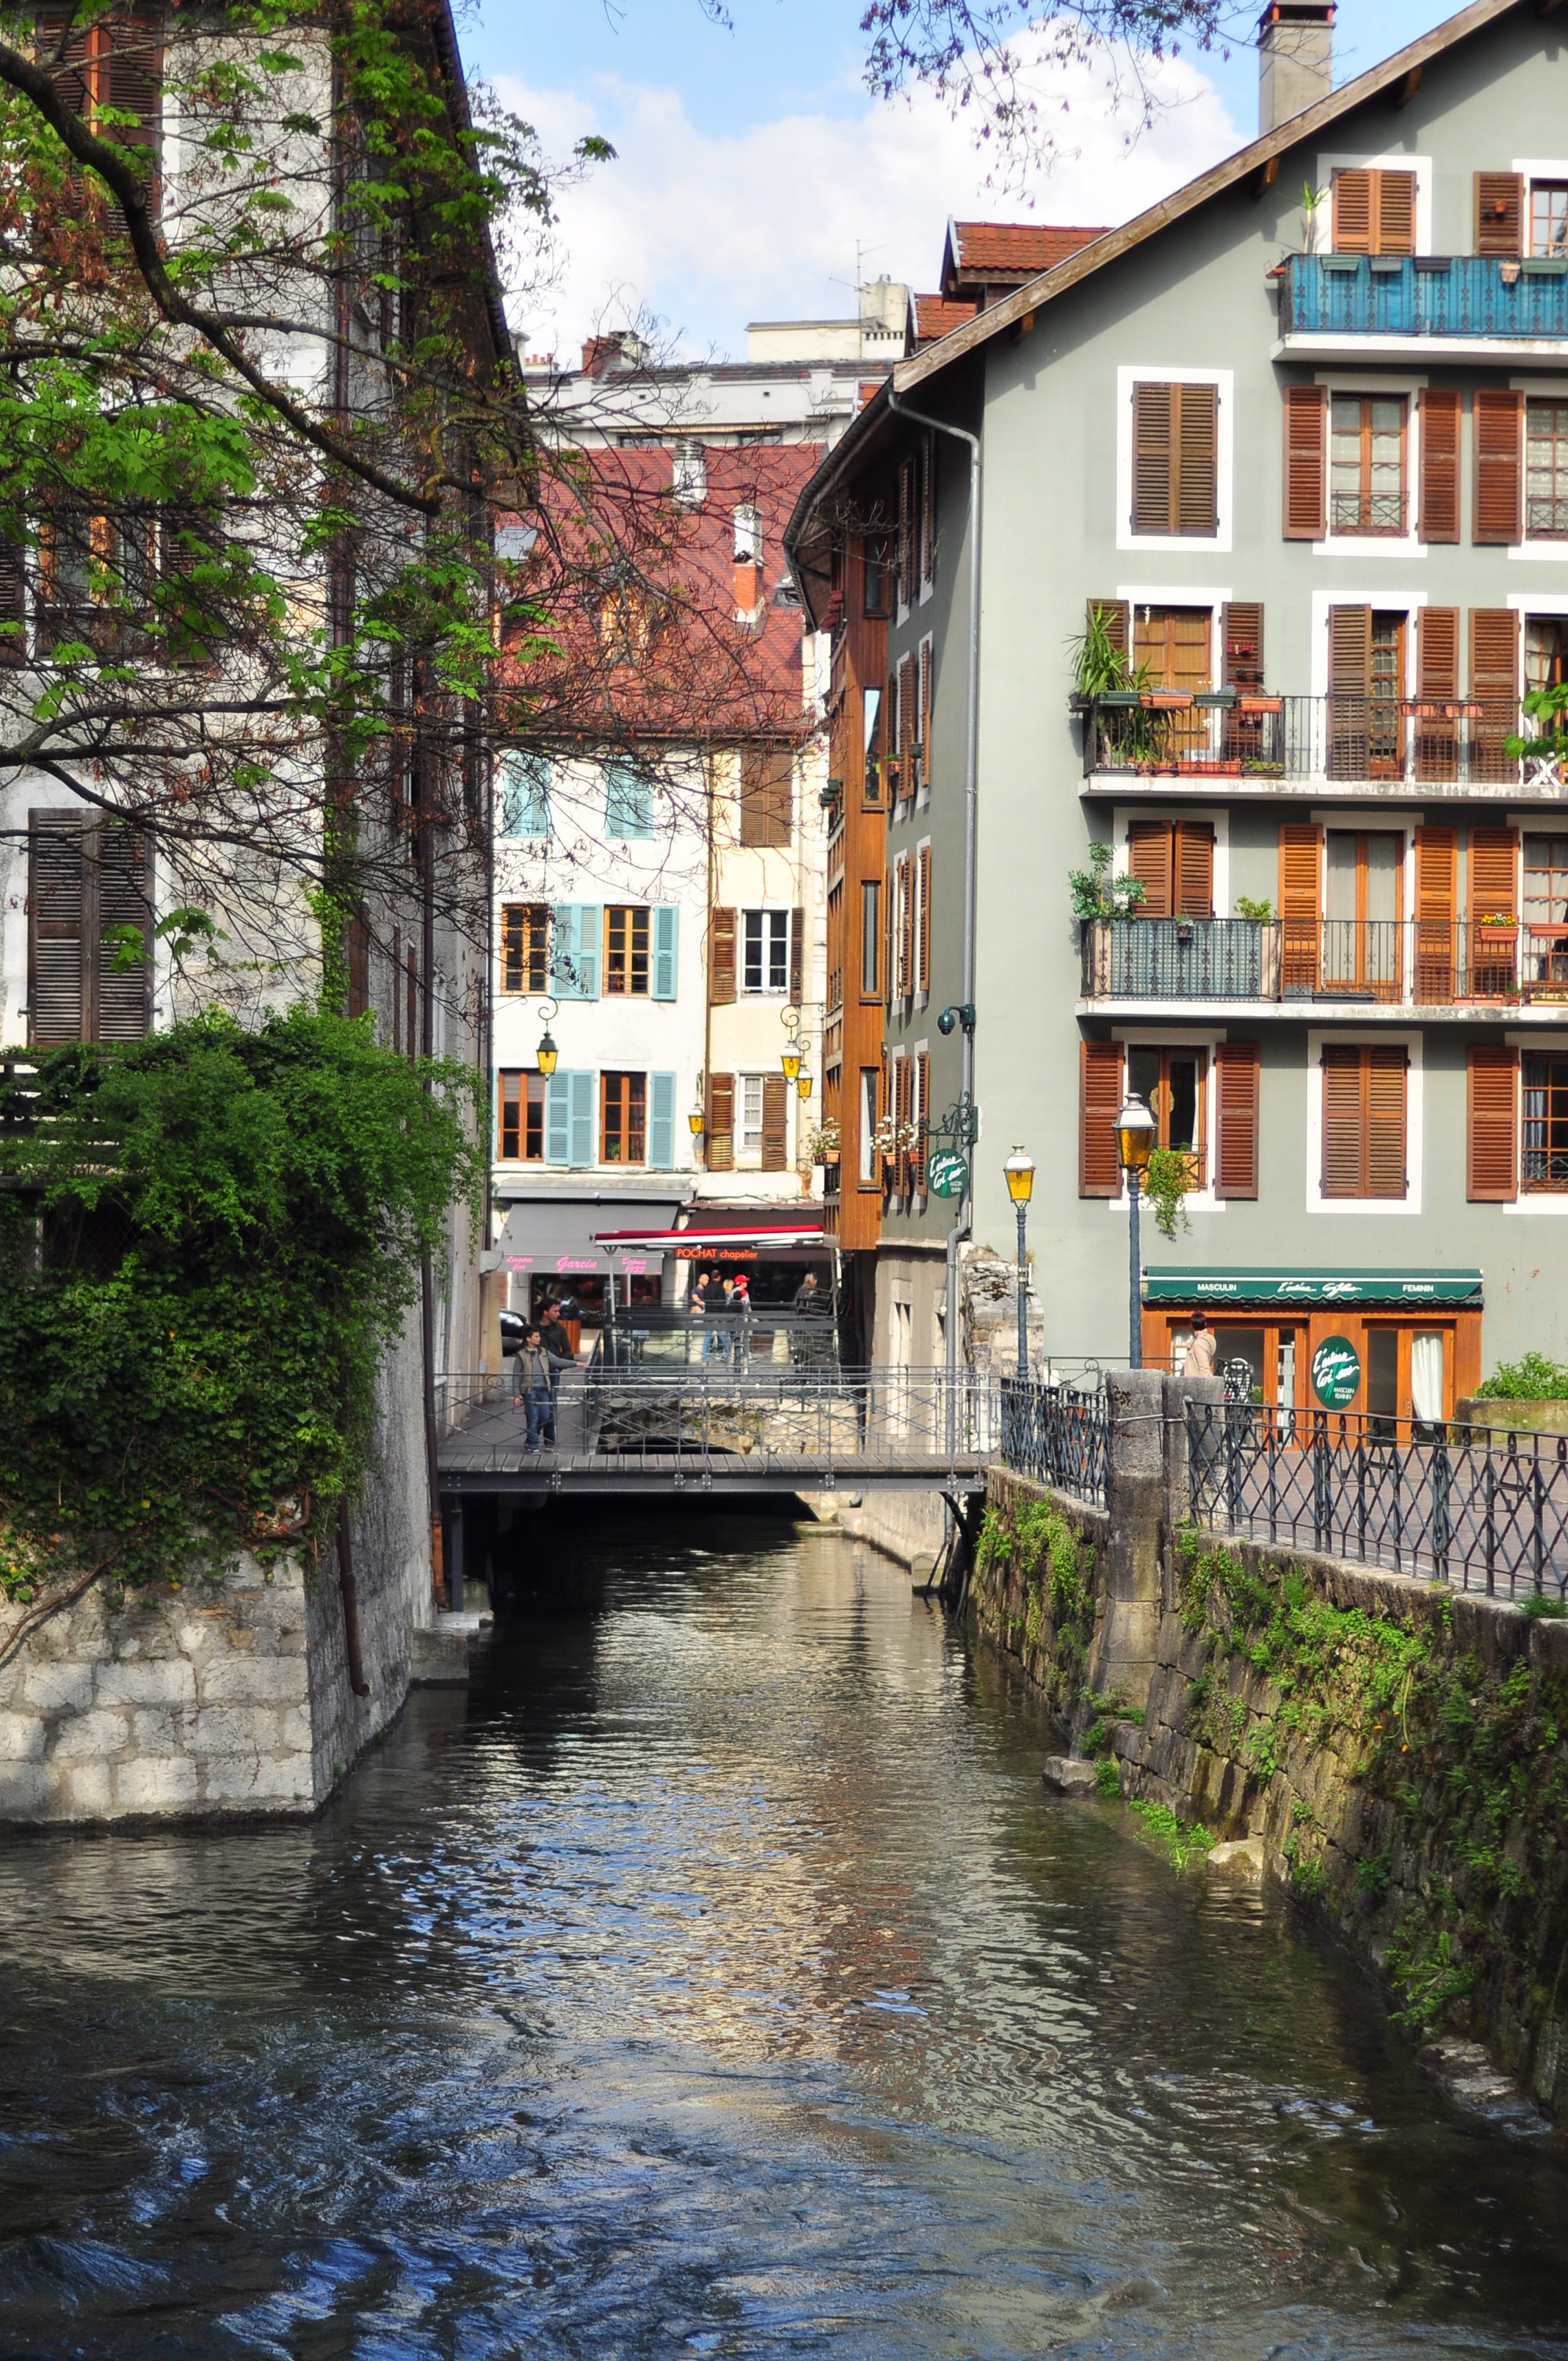
landscape, water, house, town, river, canal, cityscape, vacation, travel, village, france, europe, waterway, body of water, channel, neighbourhood, landform, residential area, geographical feature, human settlement